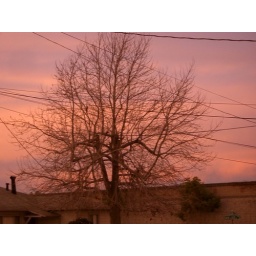
Sunset and tree by freeway sound wall